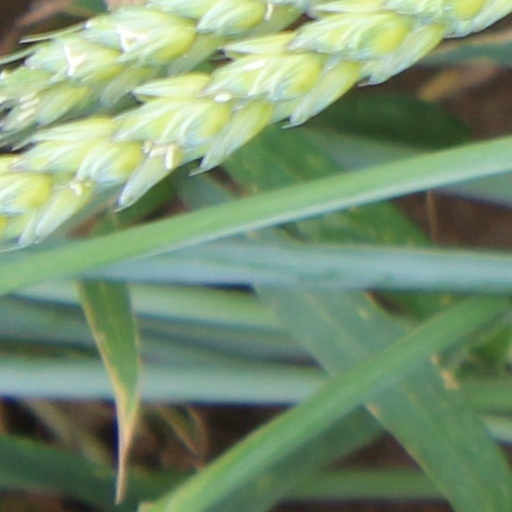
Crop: wheat